Birth control movement in the United States

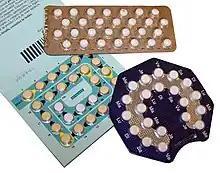
Birth control pills

Also in 1970, Title X of the Public Health Service Act was enacted as part of the war on poverty, to make family planning and preventive health services available to low-income and the uninsured. Without publicly funded family planning services, according to the Guttmacher Institute, the number of unintended pregnancies and abortions in the United States would be nearly two-thirds higher; the number of unintended pregnancies among poor women would nearly double. According to the United States Department of Health and Human Services, publicly funded family planning saves nearly $4 in Medicaid expenses for every $1 spent on services.